Joule thief

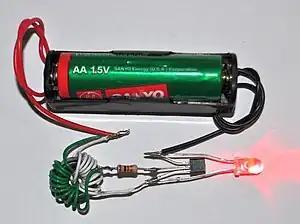
A conventional joule thief, showing components and how they are connected. This example uses a red LED. A ferrite toroid is wound to form a coil with primary (white) and feedback (green) windings. A PN2222A transistor and 1000 ohm resistor are used

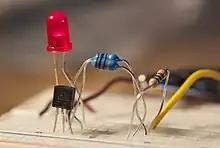
A joule thief with two axial inductors replacing the ferrite toroid, shown on a solderless breadboard

A joule thief is a minimalist self-oscillating voltage booster that is small, low-cost, and easy to build, typically used for driving small loads, such as driving an LED using a 1.5 volt battery. It can use nearly all of the energy in a single-cell electric battery, even far below the voltage where other circuits consider the battery fully discharged (or "dead"); hence the name, which suggests the notion that the circuit is "stealing" energy or "joules" from the source – the term is a pun on "jewel thief".